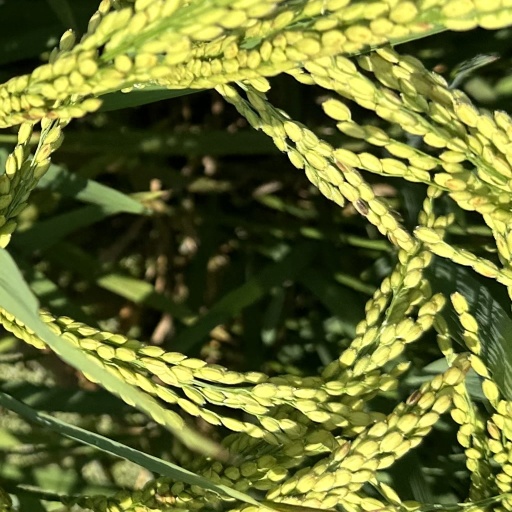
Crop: rice